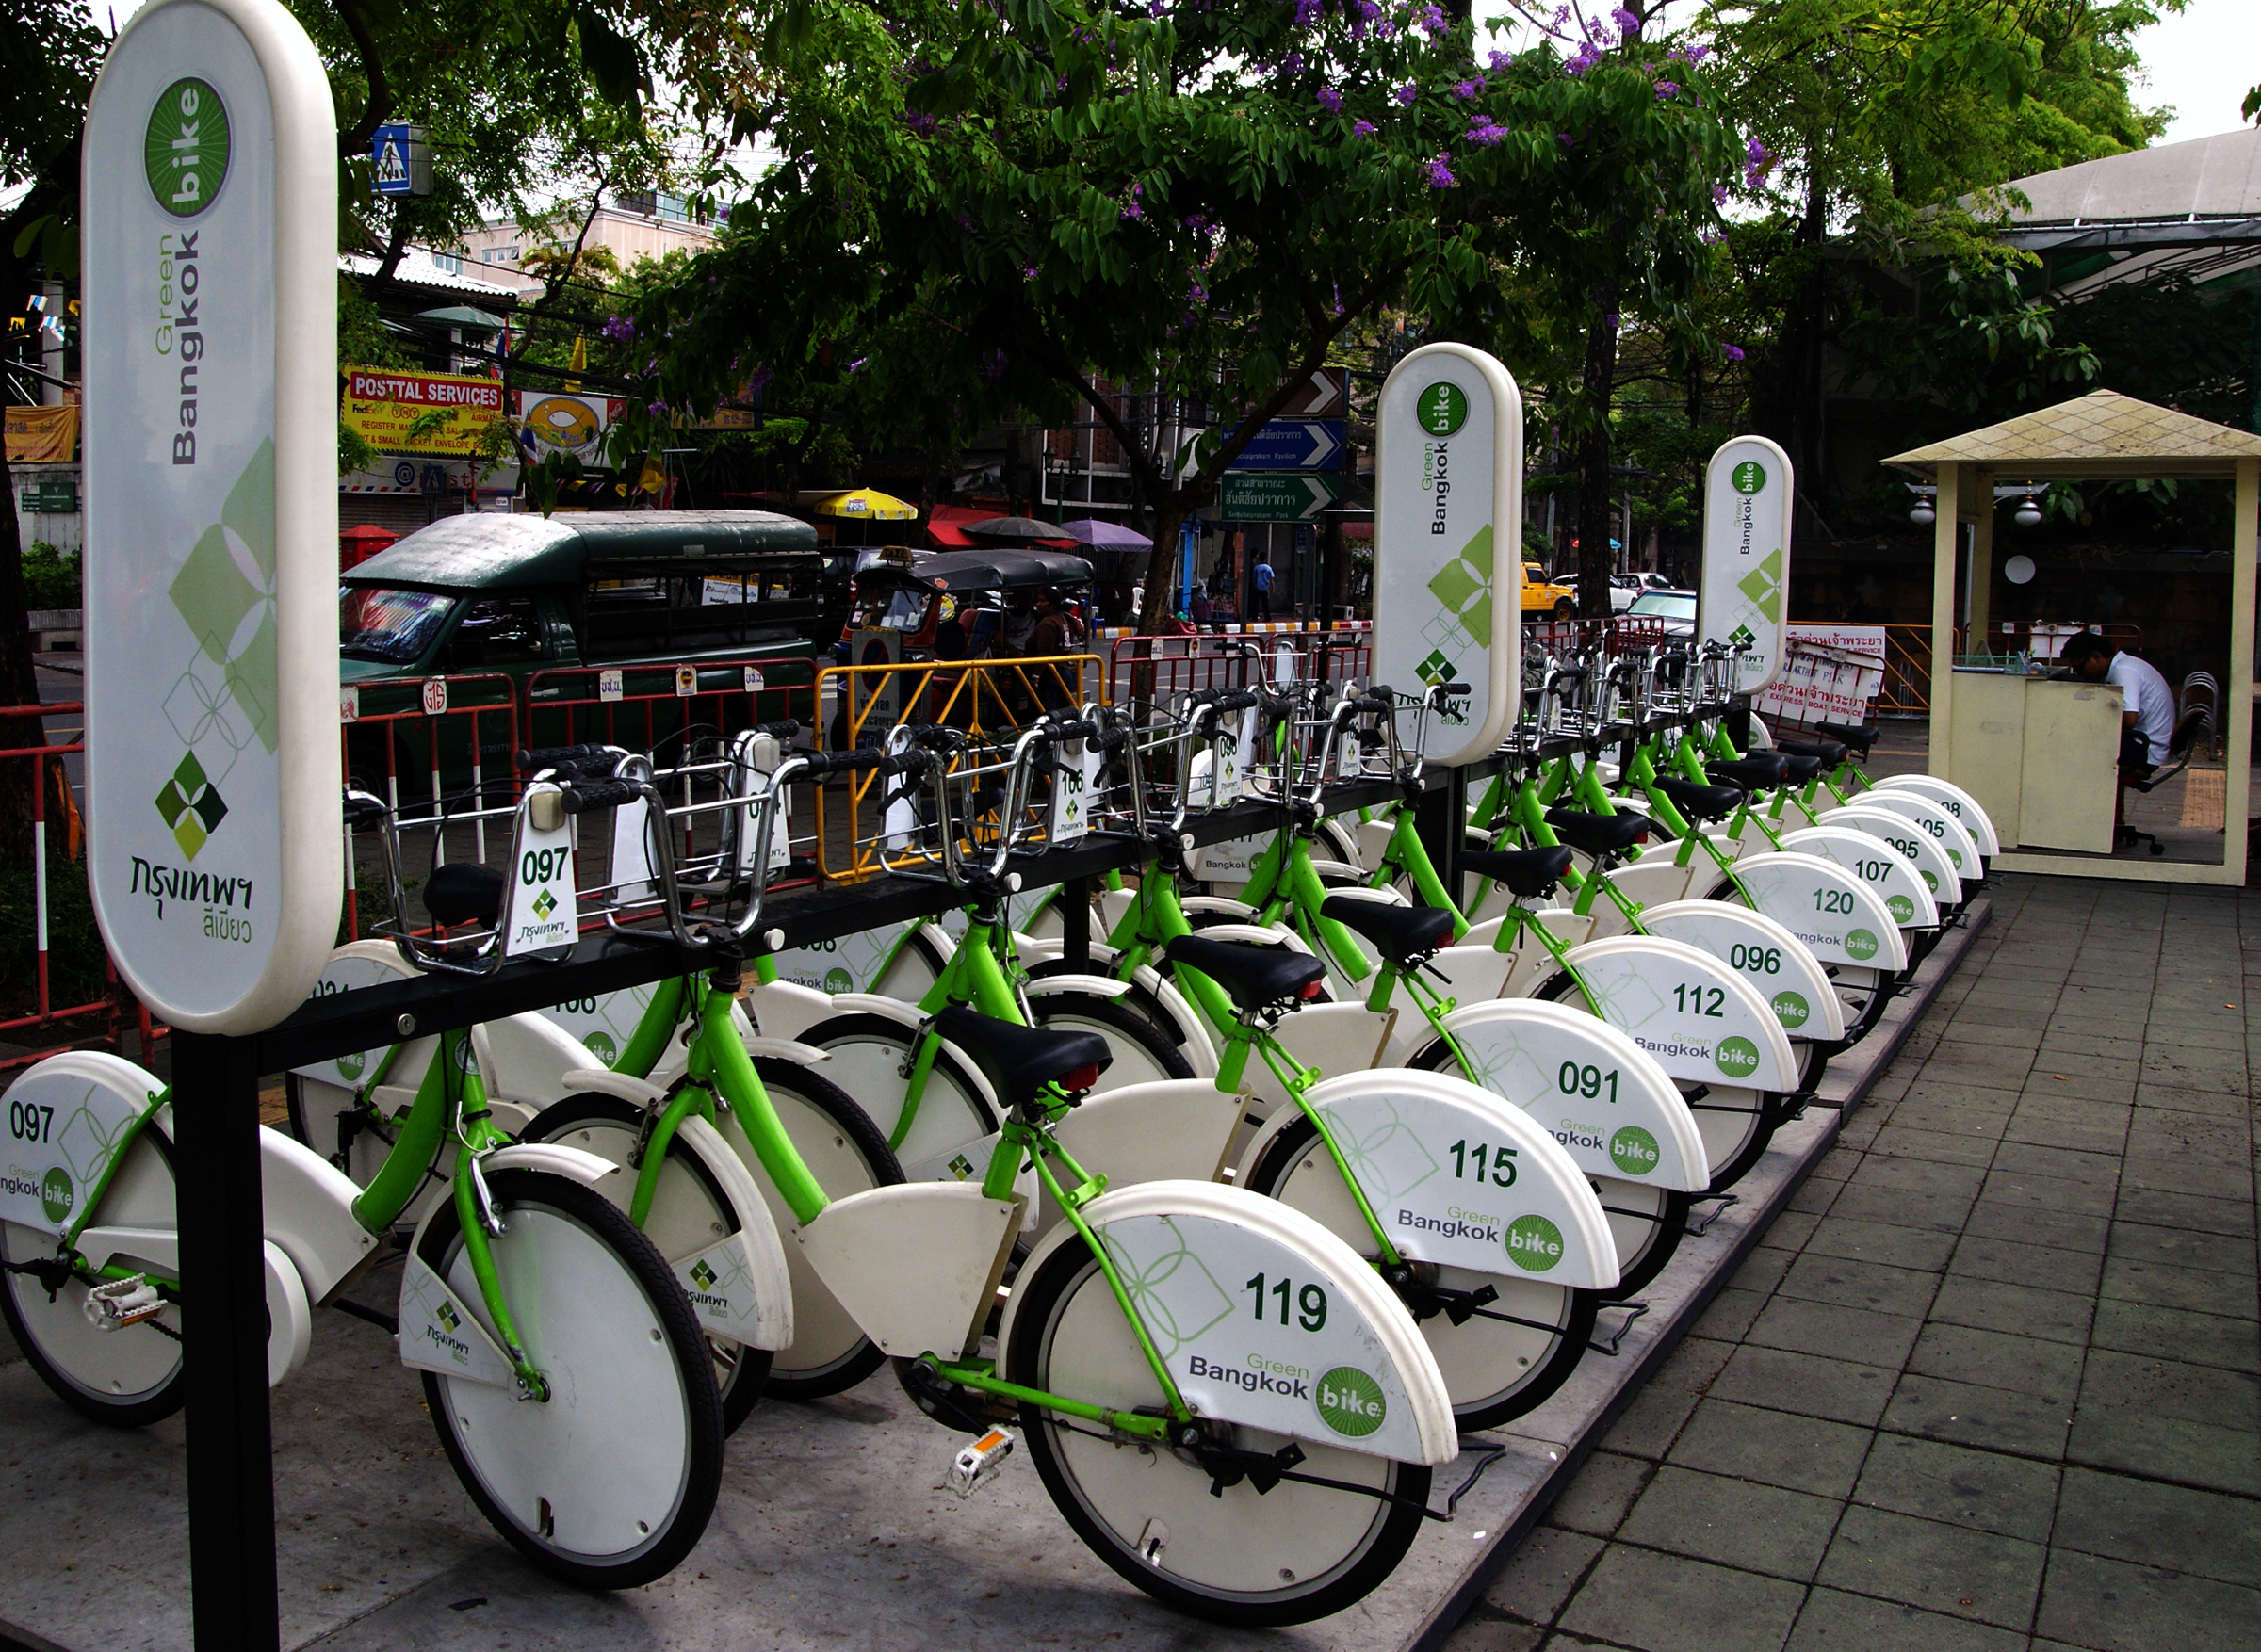
bicycle, vehicle, motorcycle, thailand, sports equipment, cycling, bicycles, totallythailand, bangkoksightseeing, bikerent, greenbikebangkok, land vehicle